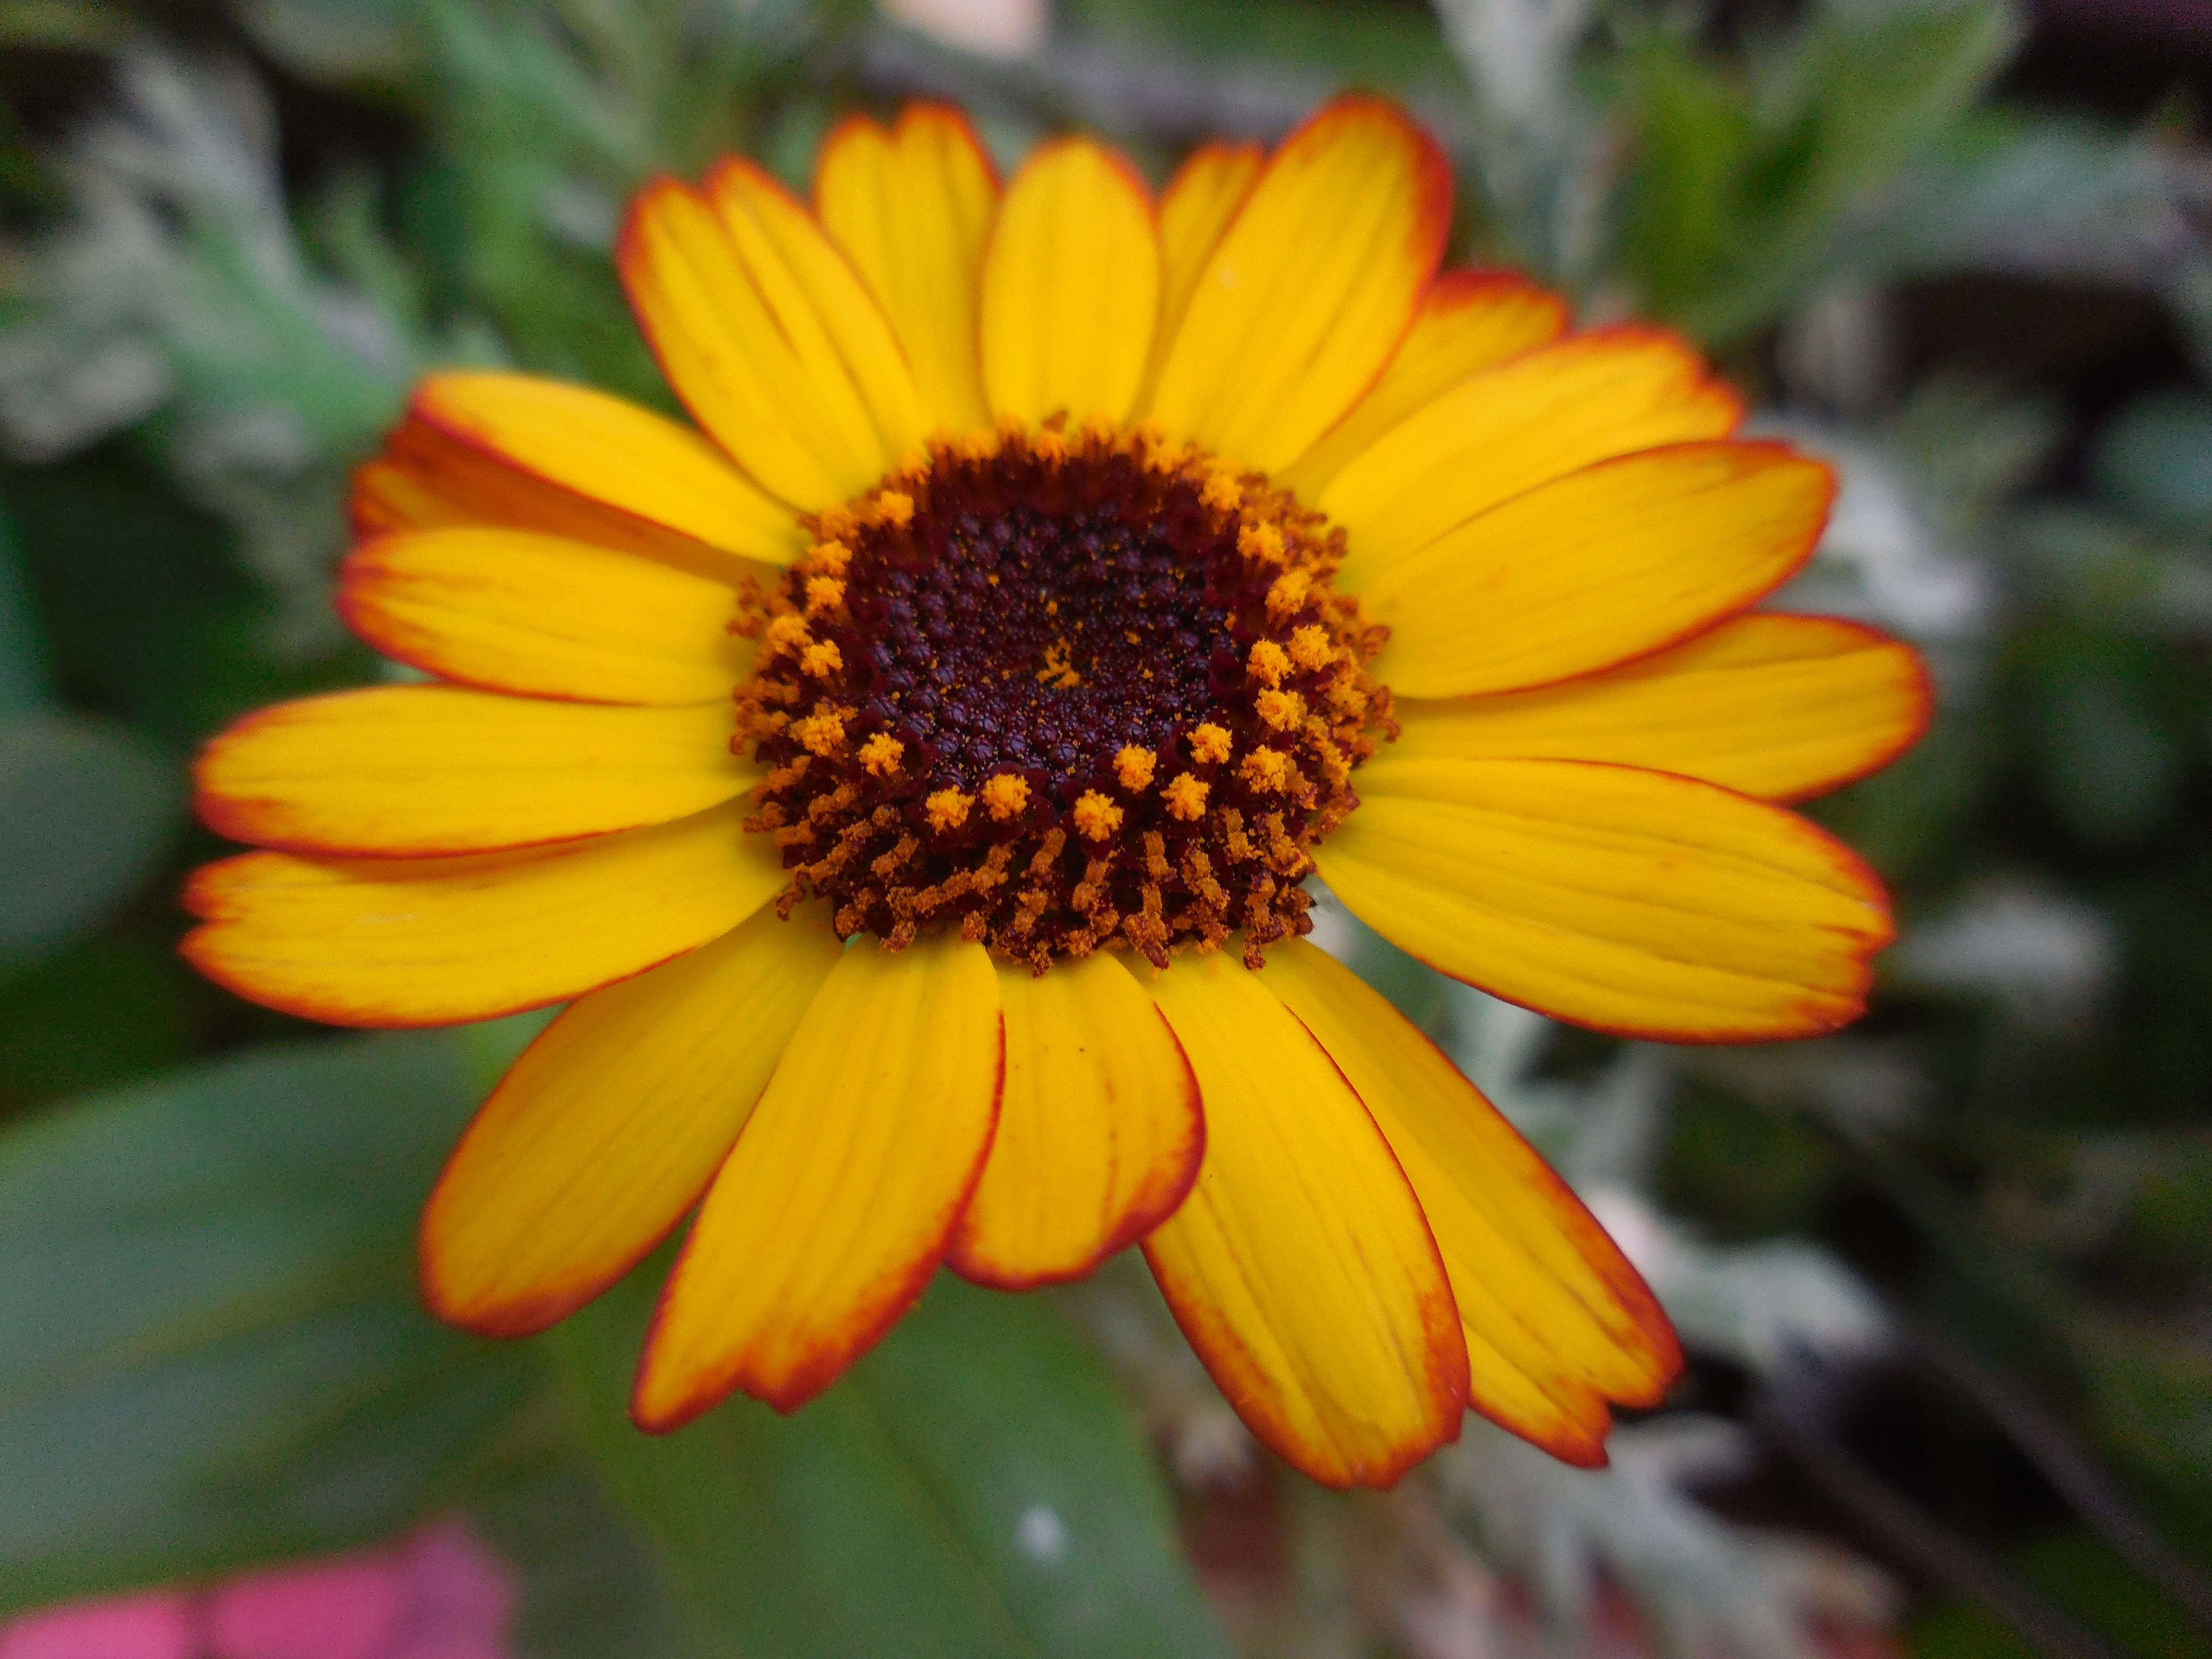
nature, blossom, plant, flower, petal, bloom, herb, macro, botany, yellow, garden, close, flora, wildflower, sun hat, strong, nectar, macro photography, flowering plant, daisy family, calendula, shining coneflower, annual plant, land plant, blanket flowers